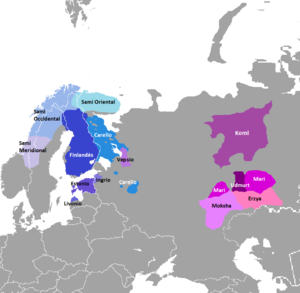
Les langues finno-permiennes sont une subdivision hypothétique des langues ouraliennes, qui regrouperait les langues fenniques, les langues sames, les langues mordves, le mari, les langues permiennes ainsi que d'autres langues éteintes. Au sein du groupe des langues finno-ougriennes, elles se seraient séparées au IIIᵉ millénaire av. J.-C. des langues ougriennes, et se seraient elles-mêmes divisées en langues permiennes et finno-volgaïques au IIᵉ millénaire av. J.-C. environ.